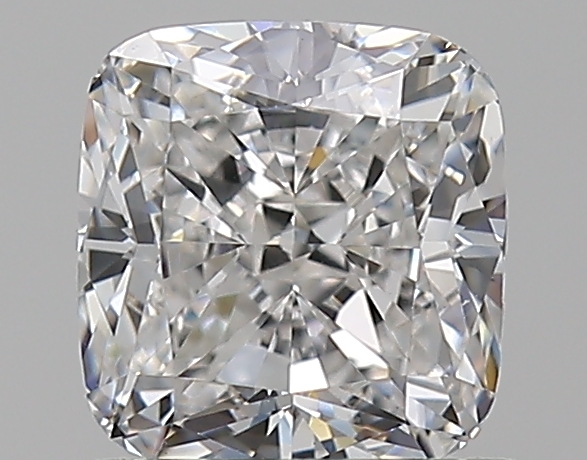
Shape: cushion
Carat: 0.9
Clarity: VS2
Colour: F
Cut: EX
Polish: EX
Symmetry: VG
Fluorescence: N
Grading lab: GIA
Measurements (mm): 5.46 x 5.2 x 3.54